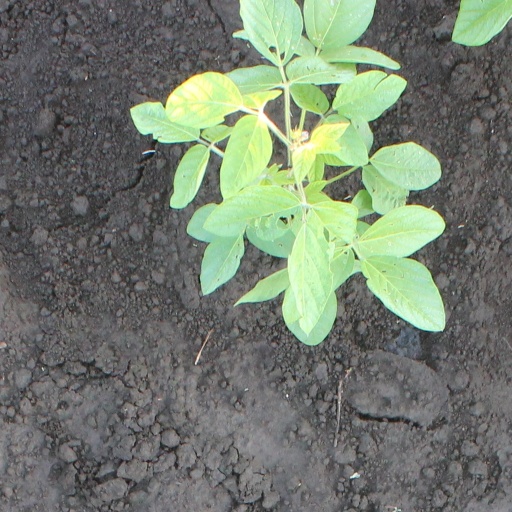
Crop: soybean